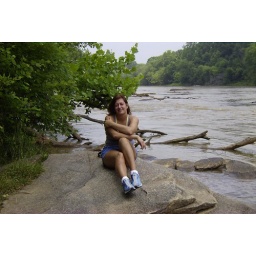
cute girl by water